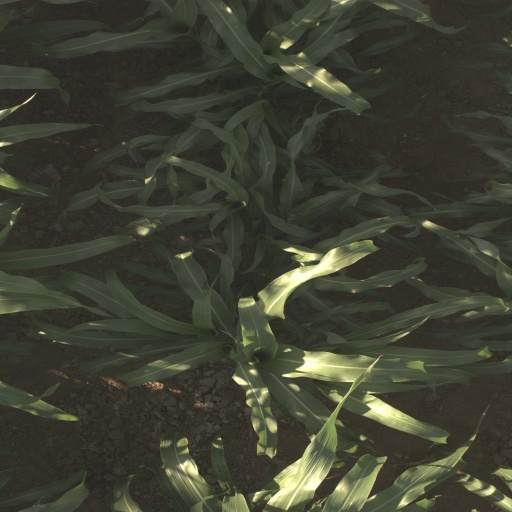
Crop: sorghum